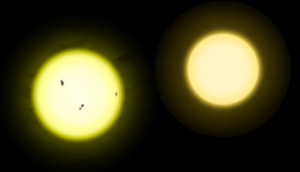
En astronomie, une étoile jaune de la séquence principale, est appelée communément naine jaune.
Une étoile de type solaire, étoile analogue au Soleil est une étoile ayant des caractéristiques semblables à celles du Soleil. La plupart des scientifiques considèrent que la possibilité d'avoir une planète habitable pour la vie telle que nous la connaissons est plus forte autour d'un jumeau du Soleil qu'autour d'autres étoiles.
Tau Ceti est une étoile de la partie méridionale de la constellation de la Baleine dans le bras d'Orion. Située à environ 12 années-lumière de la Terre, Tau Ceti est la 22ᵉ étoile la plus proche du Soleil. Elle est de masse et de type spectral similaires au Soleil mais a une faible métallicité, c'est-à-dire que son abondance en éléments chimiques autres que l'hydrogène et l'hélium y est faible comparativement au Soleil. Elle serait accompagnée de 5 planètes dont deux seraient situées en zone habitable.